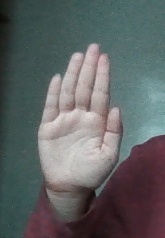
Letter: seen